MAT Macedonian Airlines

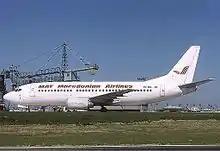
MAT Macedonian Airlines Boeing 737-300 leased from JAT in 1997.

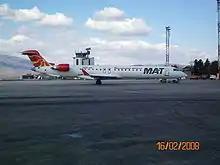
MAT Macedonian Airlines Bombardier CRJ-900 at Skopje Airport, Republic of Macedonia. (2008)

Macedonian Air Transport was established on 16 January 1994 and started operations on 23 June 1994 flying from Skopje to Zürich using a Boeing 737-200.